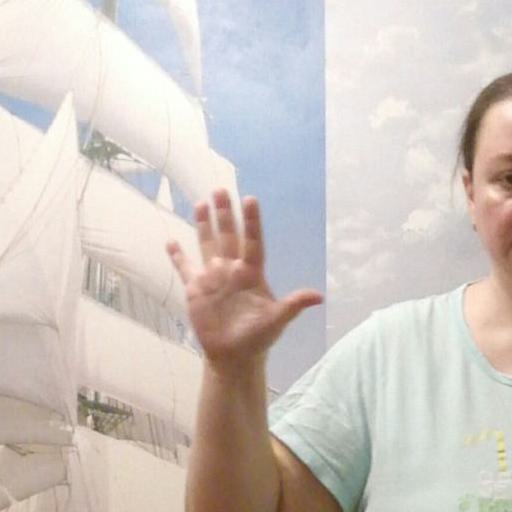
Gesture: palm